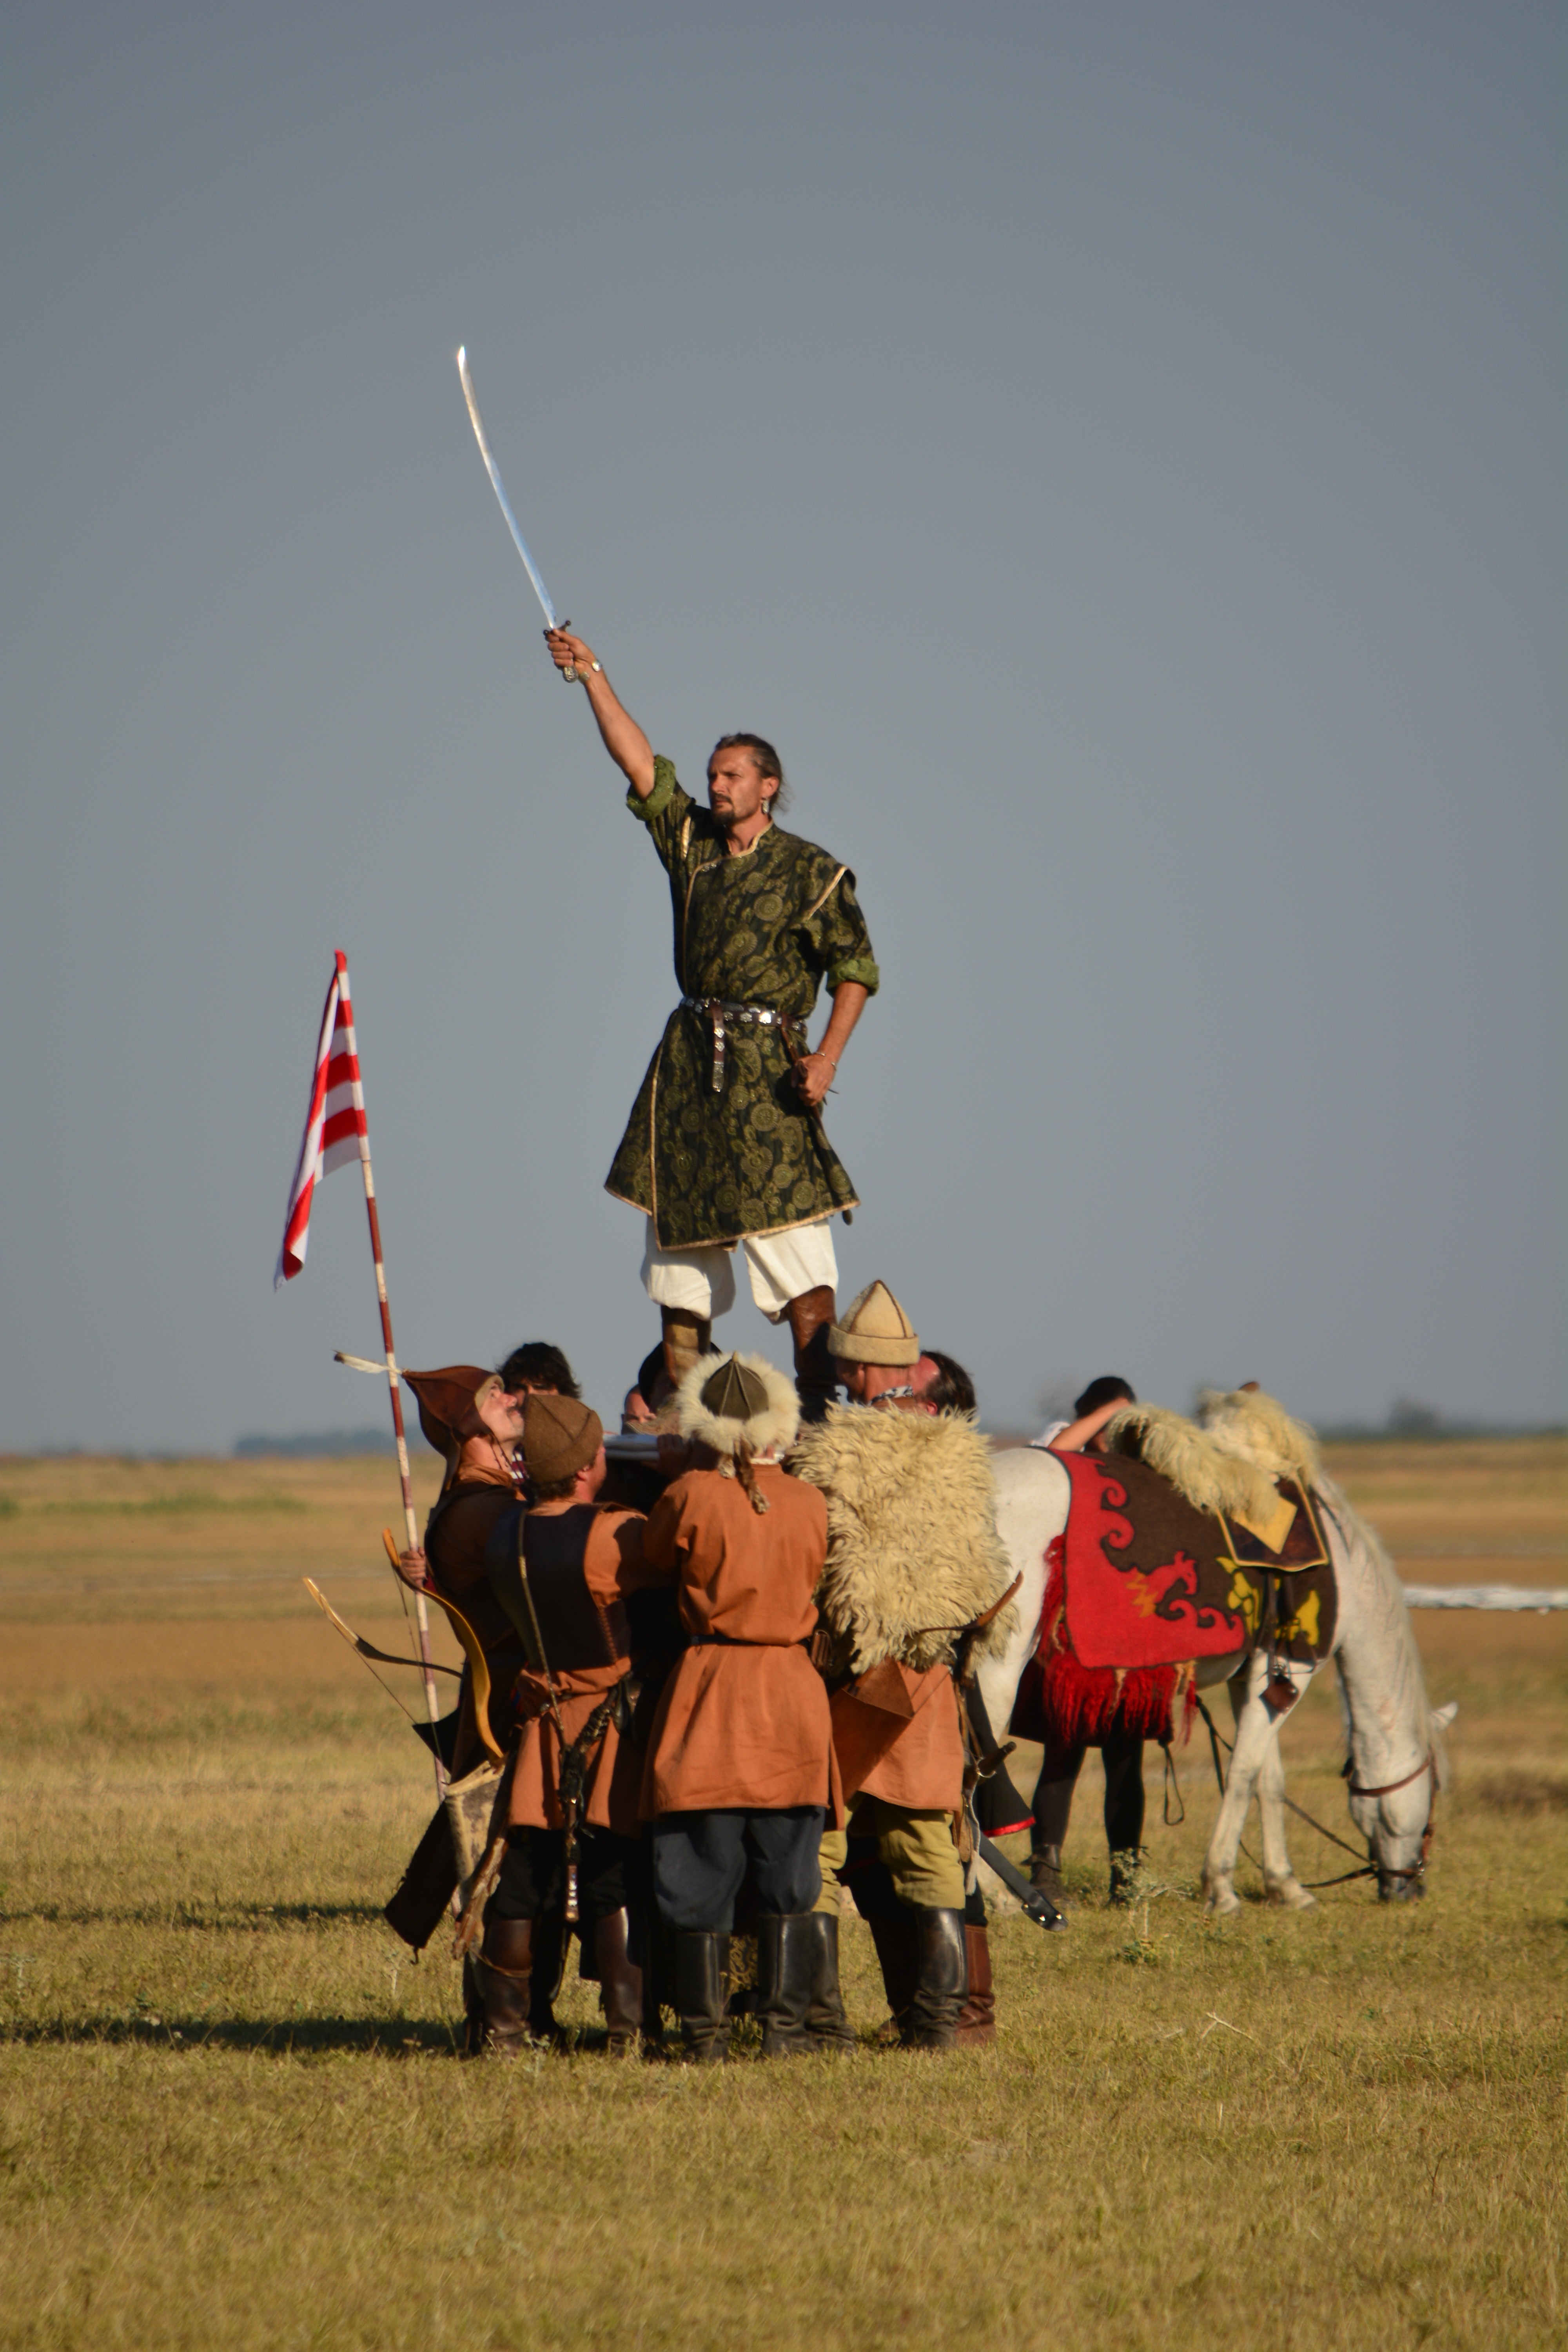
grass, field, military, soldier, army, plain, grassland, culture, tradition, hungarian, leader, troop, steppe, infantry, atmosphere of earth, ecoregion, military organization